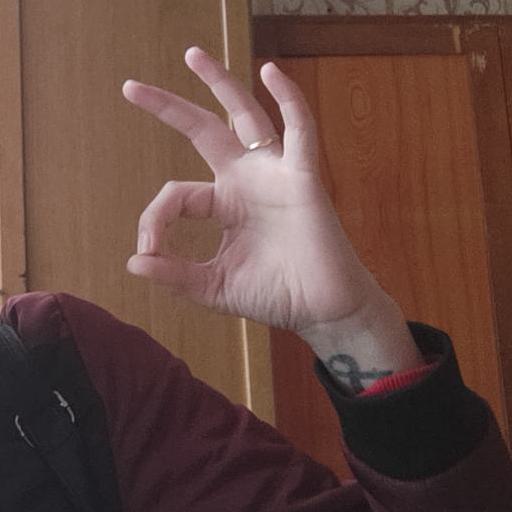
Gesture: ok